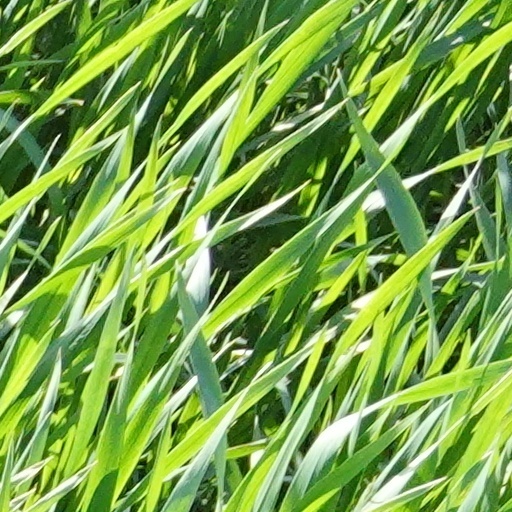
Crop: wheat